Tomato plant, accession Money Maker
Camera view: vertical (180 deg); turntable rotation: 180 degrees
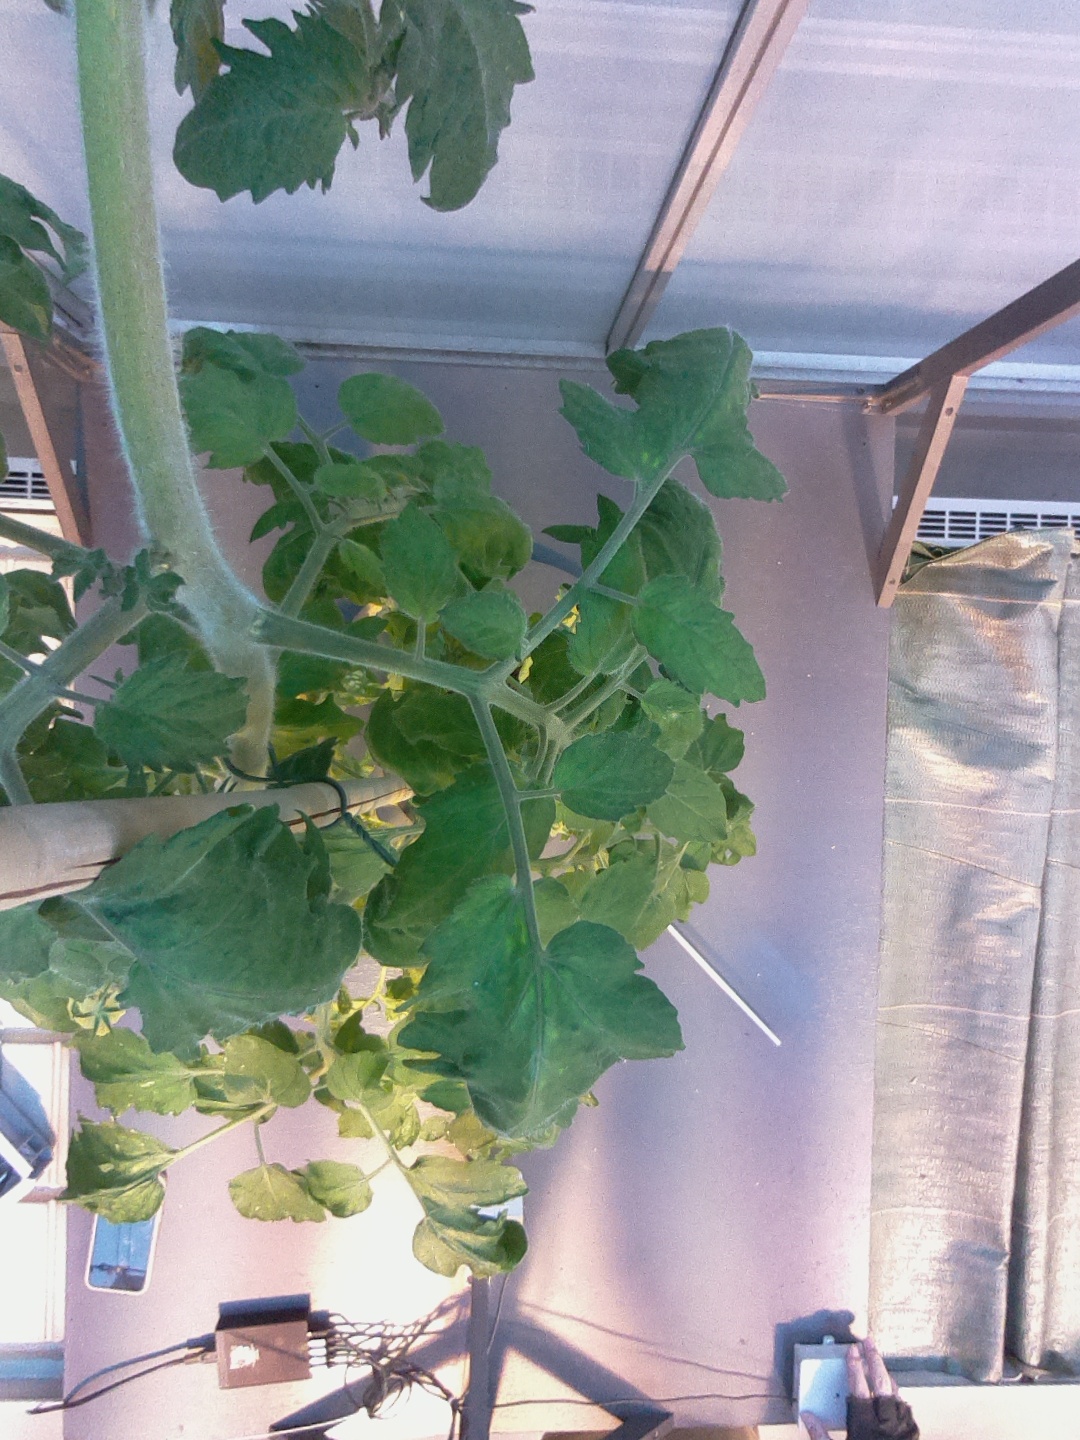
BBCH growth stage 63: 30%-40% of flowers open